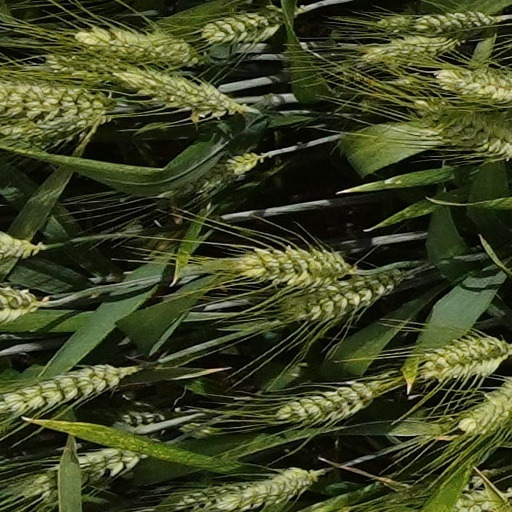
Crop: wheat